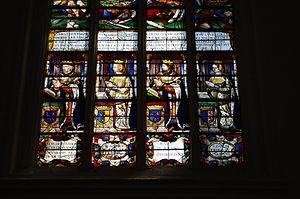
Vitrail renaissance dans la Sainte-Chapelle du château disparu de Champigny-sur-Veude, Indre-et-Loire
La Sainte-Chapelle de Champigny-sur-Veude est un édifice chrétien construit en 1499 à Champigny-sur-Veude et qui fait partie des sept Saintes chapelles.
Jeanne de Laval, née en octobre 1405, est la fille de Guy XIII de Laval et d'Anne de Laval.